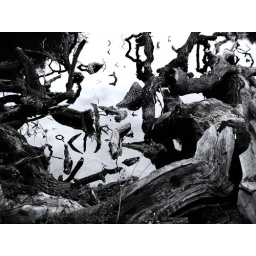
walking with a good friend of mine i saw this tree sinking in and rising out the water.